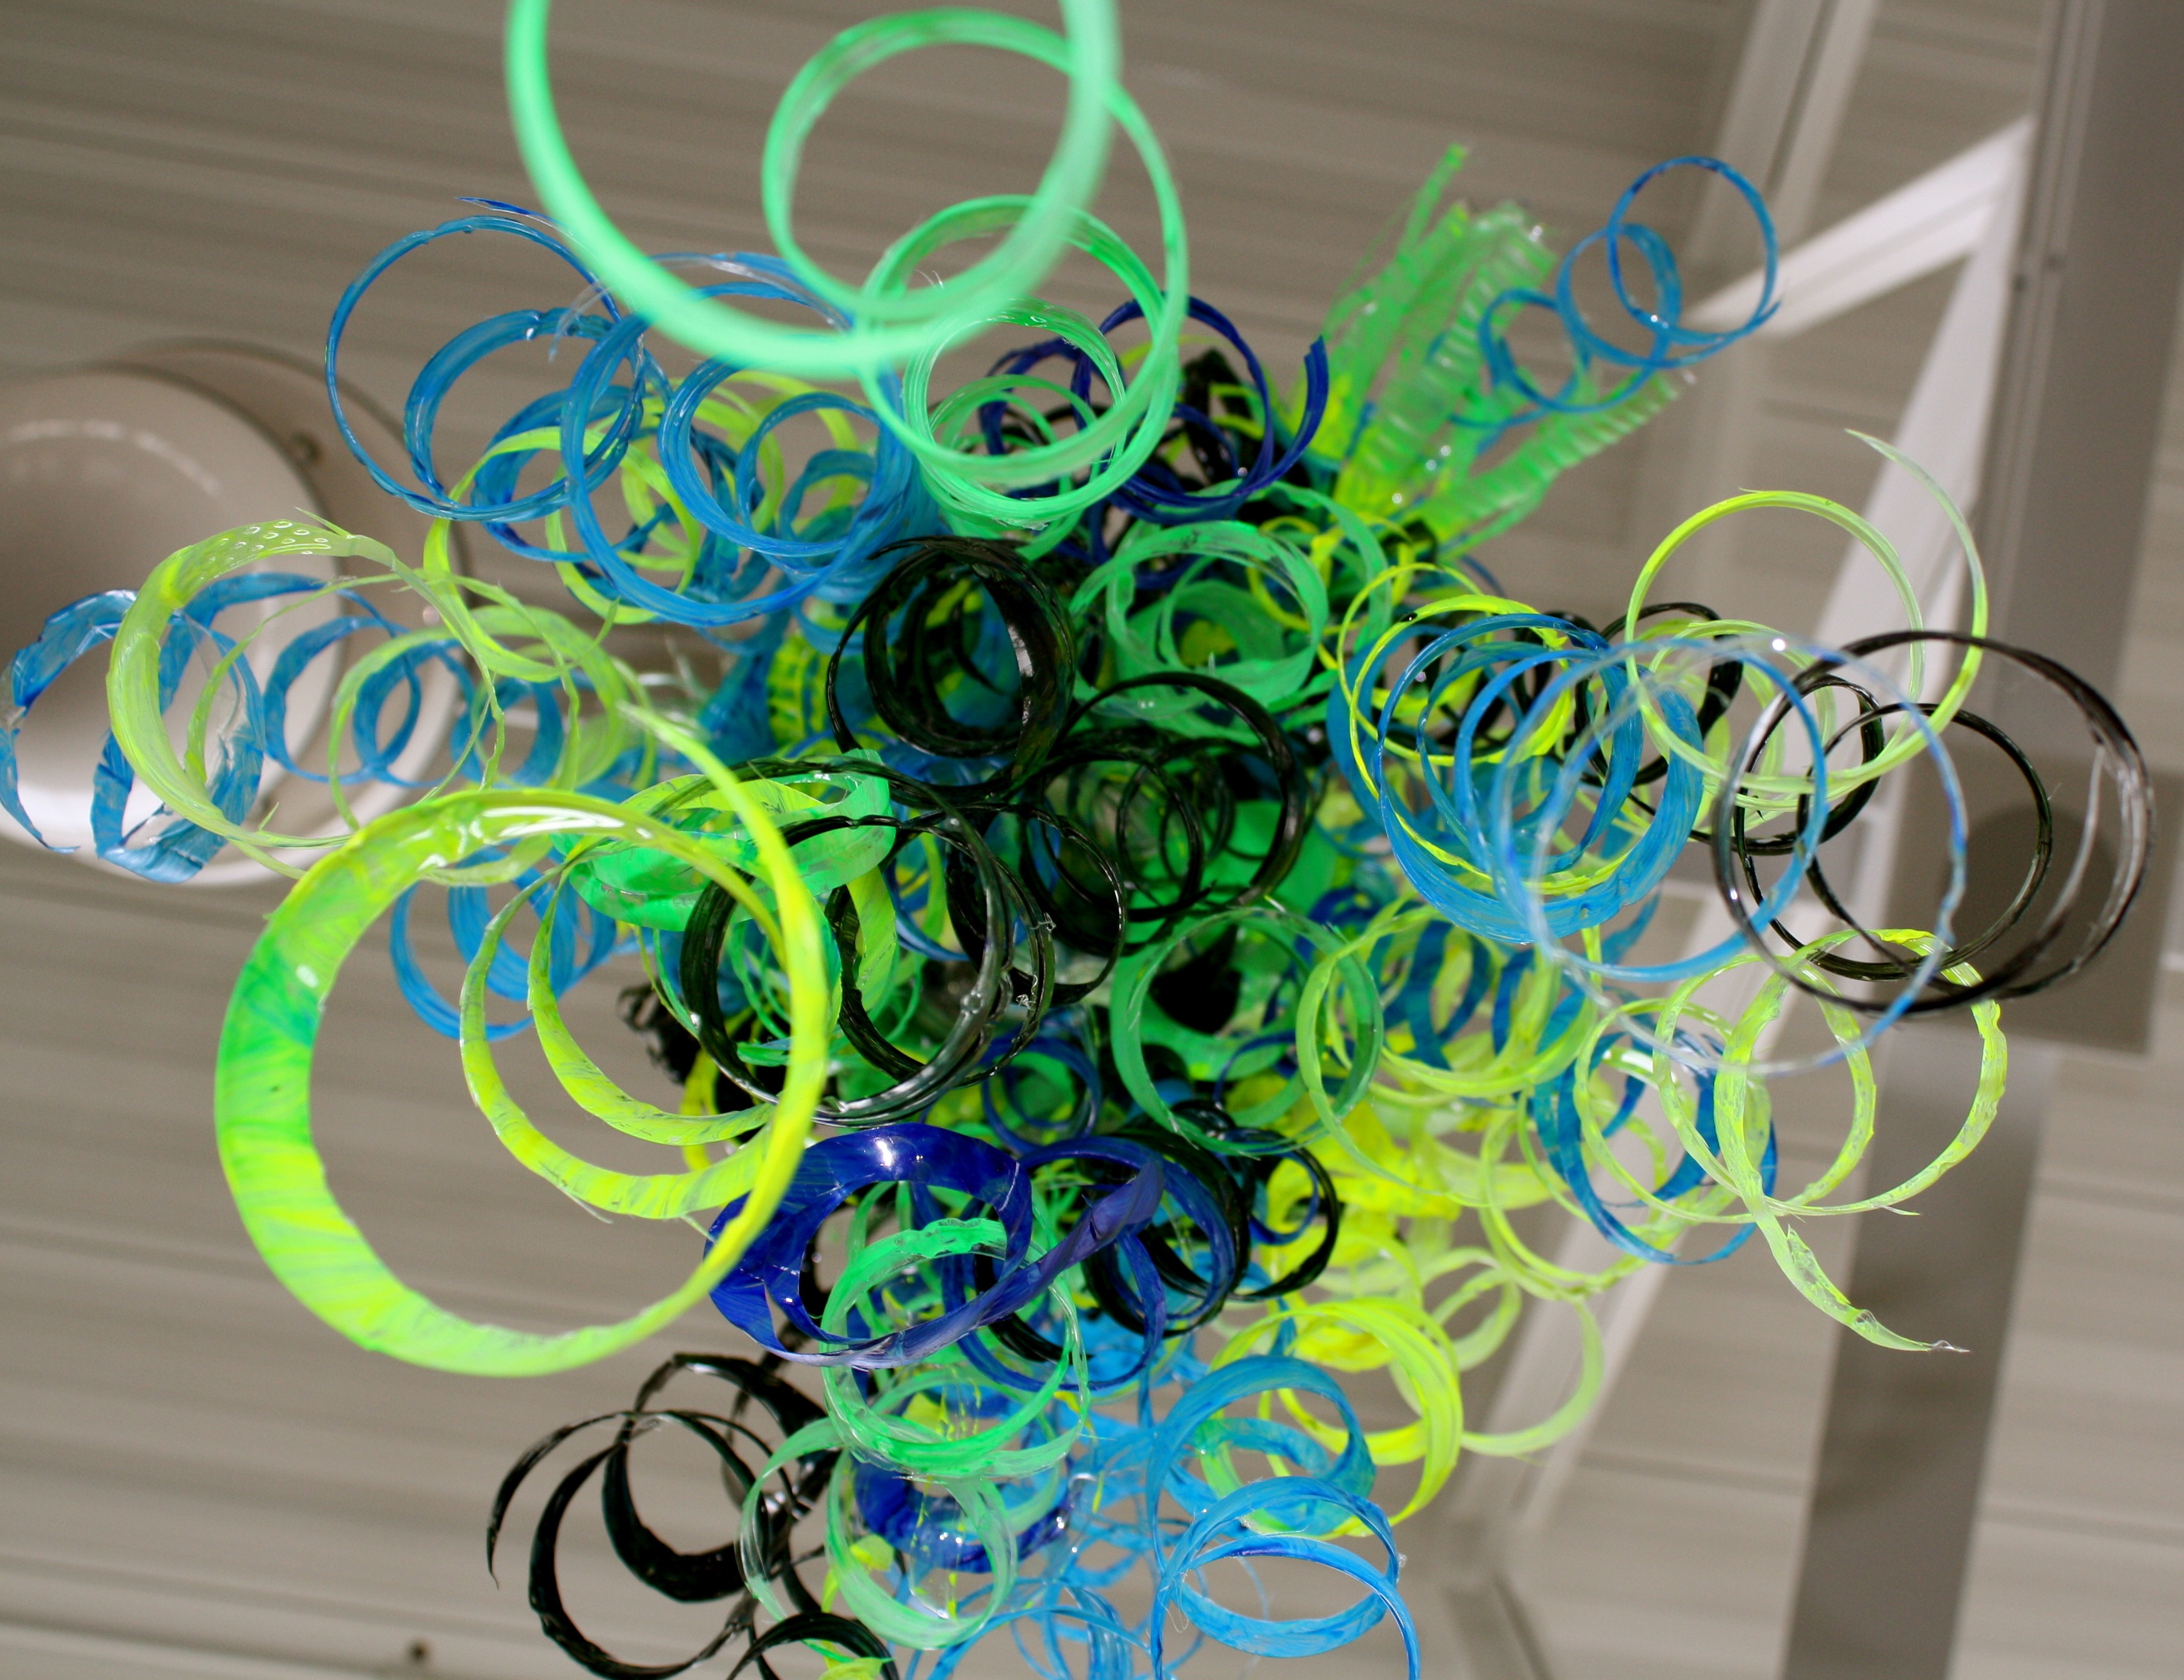
abstract, wheel, flower, glass, green, color, blue, craft, material, circle, art, bottles, recycled, upcycled